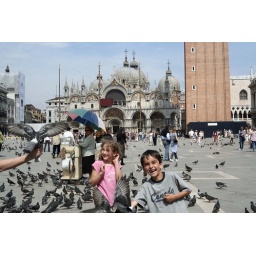
Piazza san Marco is home to three-quarters of the world's pigeon population, by my unofficial estimate.